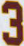
Number: 3